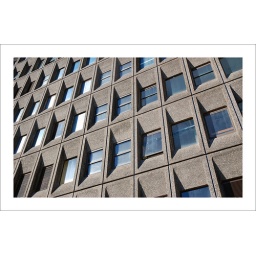
the windows on one of the older office blocks in the liverpool city centre